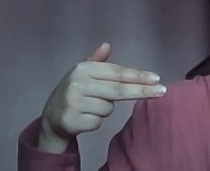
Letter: ghain